Isolar – 1976 Tour

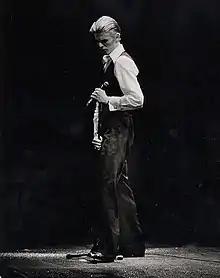

The performances began without introduction with a showing of the 1928 surrealist film by Luis Buñuel and Salvador Dalí, "Un Chien Andalou", which includes a famous section of a razor blade cutting into a woman's eyeball. Bowie appeared on stage immediately as the film finished, while the audience was still disoriented. The visual element of the performances incorporated banks of fluorescent white light set against black backdrops creating a stark spectacle on a stage largely devoid of props or other visual distractions.